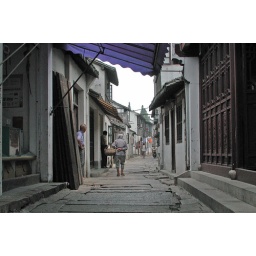
Old lady with basket in street in Water Town, near Shanghai.